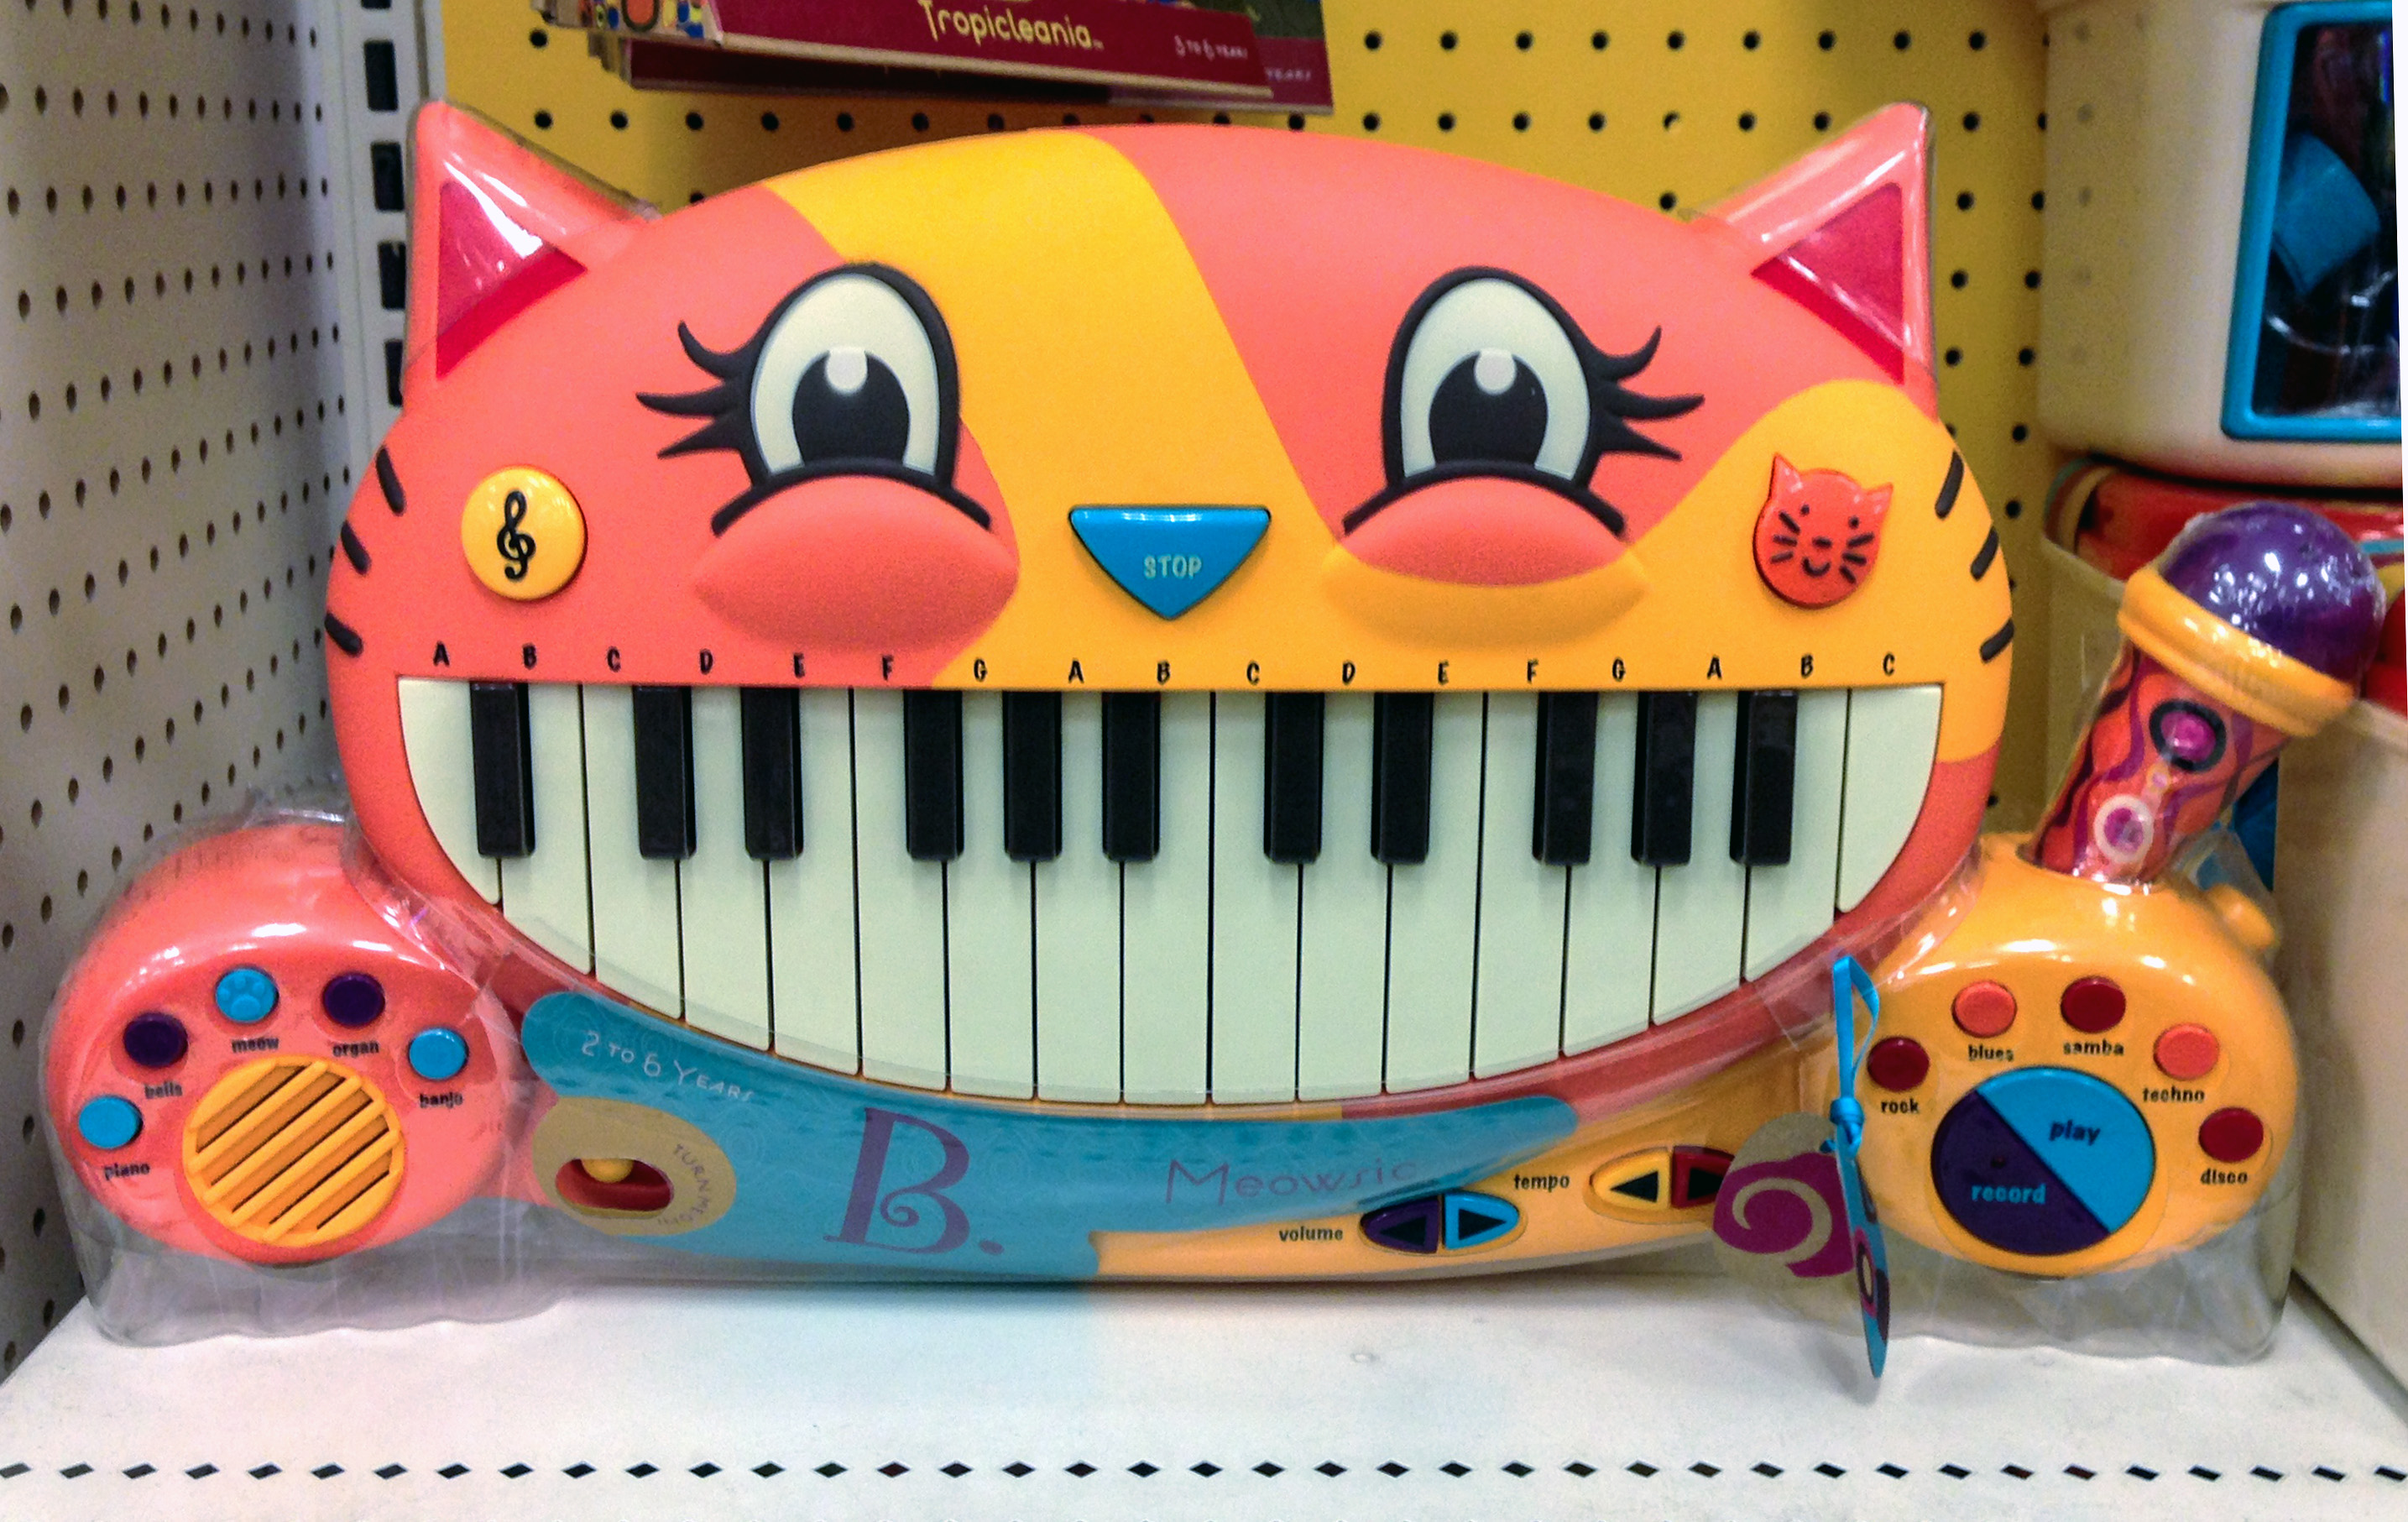
music, technology, play, amusement park, cat, toy, cake, musical instrument, birthday cake, art, target, uncanny, inflatable, electronic device